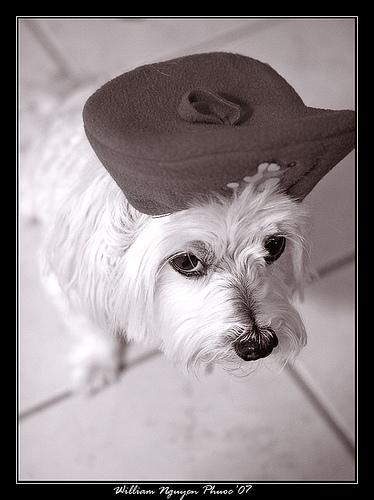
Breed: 249-n000101-Maltese_dog